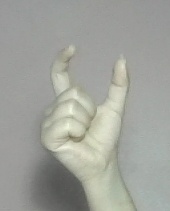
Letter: nun